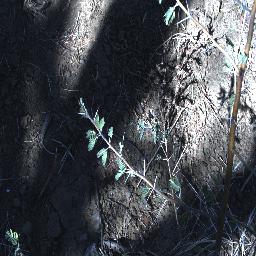
Label: prickly_acacia